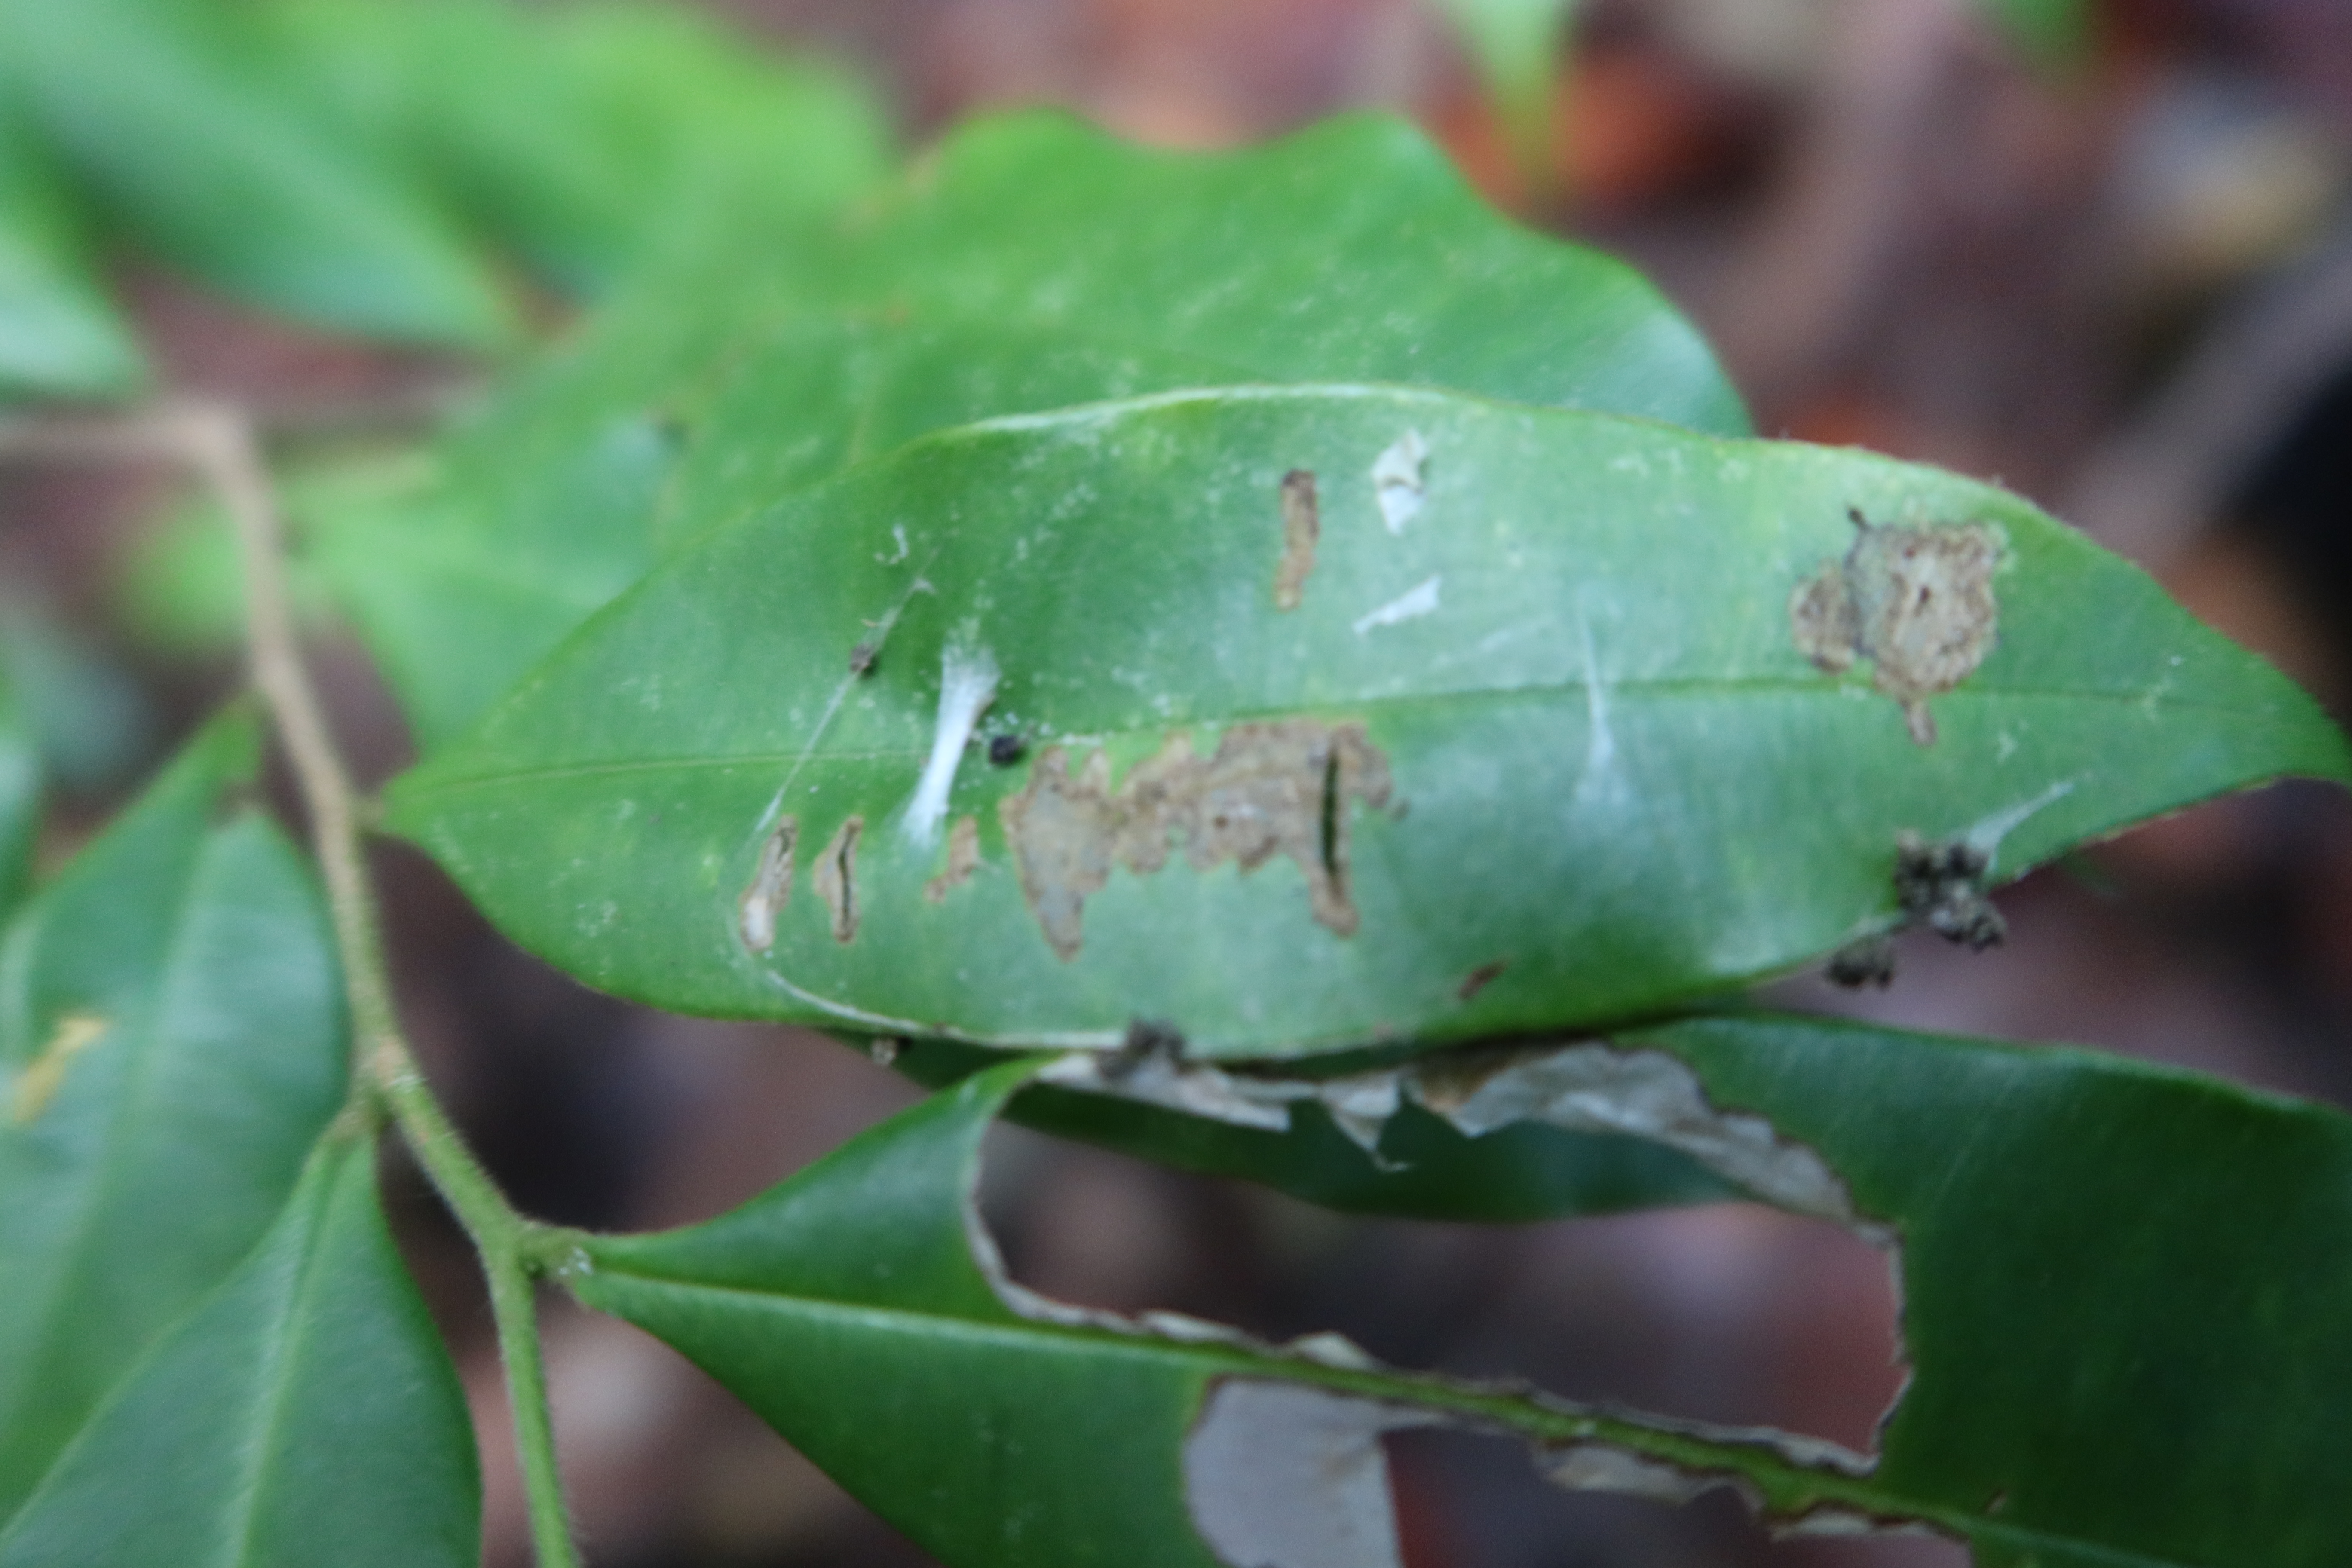
Label: Translucent lesion